Selena Forrest

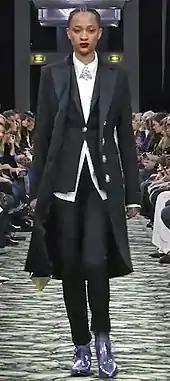
Forrest walks at the Paco Rabanne Fall Winter 2019-20 show

Forrest was discovered in Huntington Beach in 2015. Forrest manually removed her own braces to launch her career and first job.